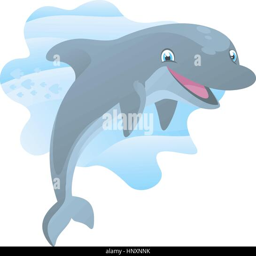
smiling dolphin happily jumping out of the water